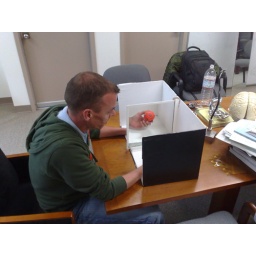
Leo trying the mirror device in Ramachandran's office at UCSD